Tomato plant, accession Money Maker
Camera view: bottom (45 deg); turntable rotation: 330 degrees
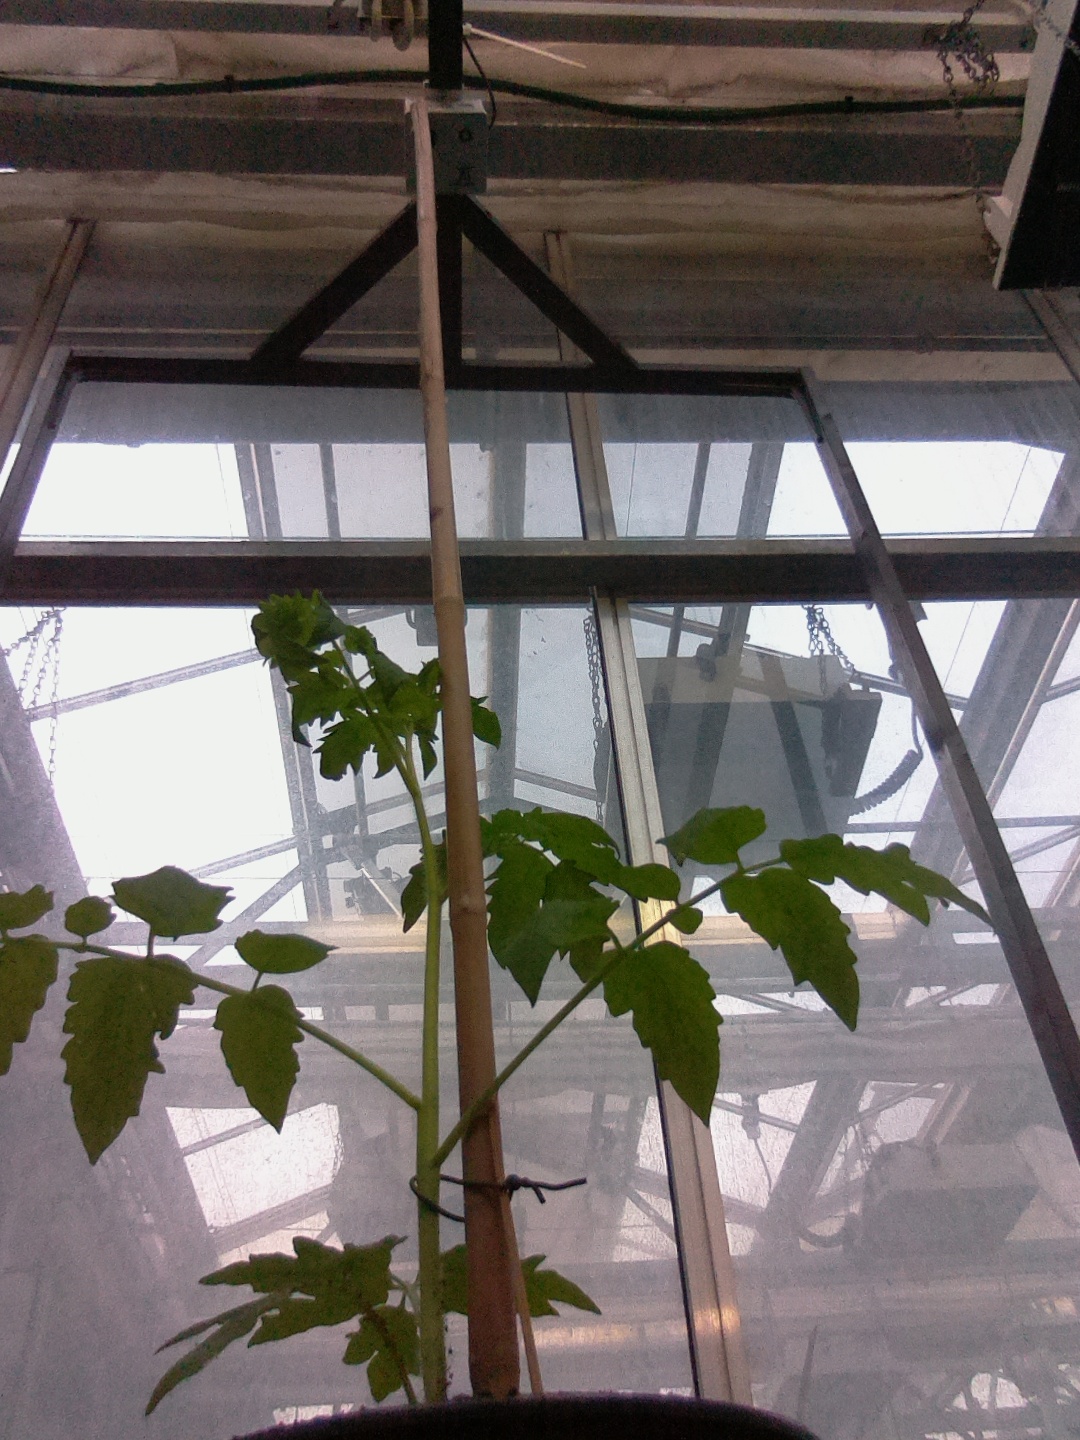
BBCH growth stage 13: 6 of true leaves visible